Hulbert House and McAlpin Bridal Cottage

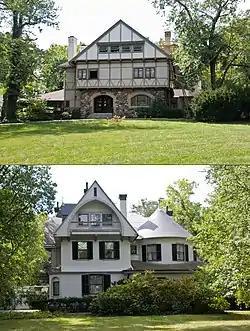

The Hulbert House and McAlpin Bridal Cottage are two historic houses in Cincinnati, Ohio, United States. They have together been listed in the National Register of Historic Places since April 29, 1982.